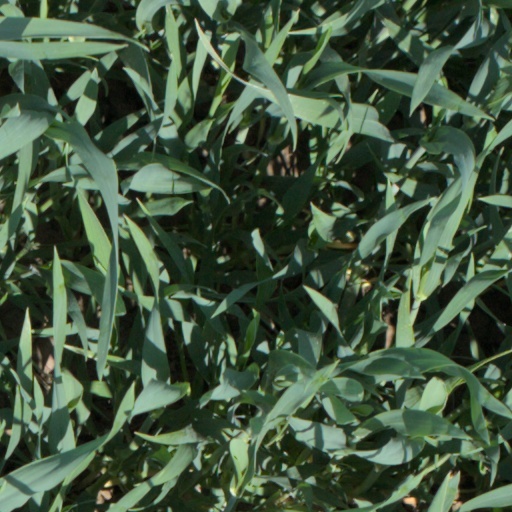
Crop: wheat